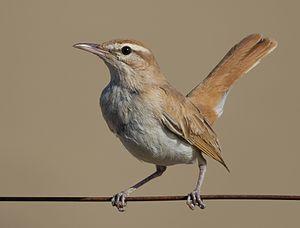
Agrobate roux (Cercotrichas galactotes) Rufous-tailed Scrub Robin (Parc National de l'Ichkeul (Tunisia)).